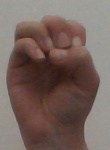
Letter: ha